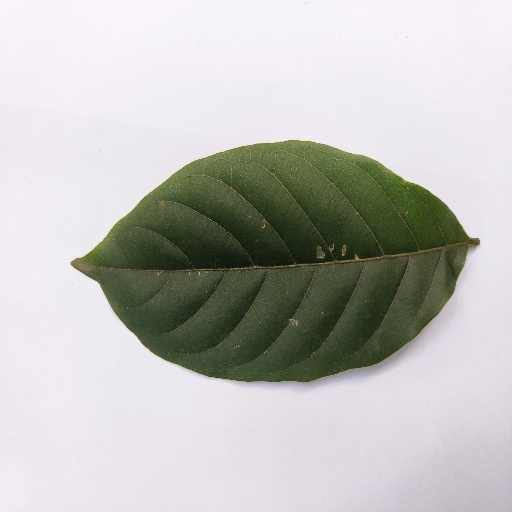
Species: HariTaki
Leaf condition: Healthy Leaf